Sir Robert Gunning, 1st Baronet

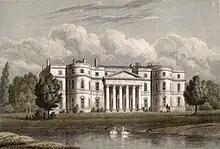
Horton House in 1830

The Gunnings were an Irish family. His country seat was at Horton in Northamptonshire, England, which he purchased 1782; he was the eldest son of Robert Gunning - and his mother was Catherine, the daughter of John Edwards. The family was descended from Richard Gunning, who was an uncle of Peter Gunning, the Bishop of Ely who had settled in Ireland in the time of James I. The Gunning family stayed at Horton Hall until 1888 when it was sold to Pickering Phipps, the Northampton brewer. Later still, it was sold to George Winterbottom.